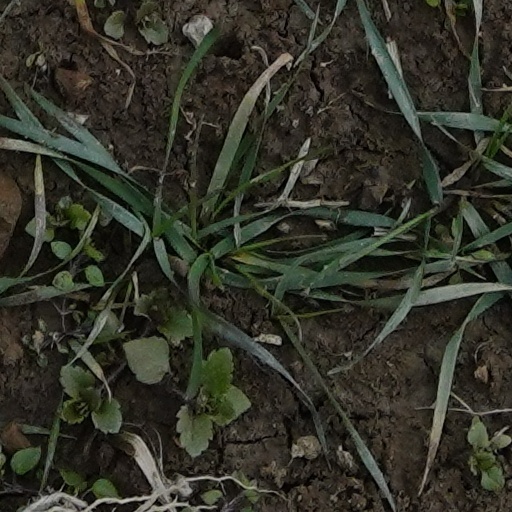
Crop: wheat